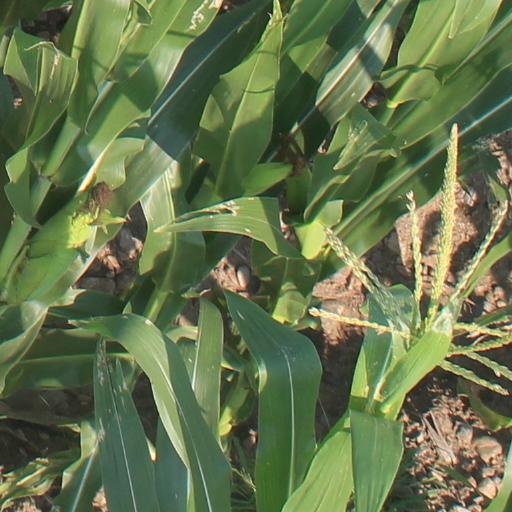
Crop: maize; corn